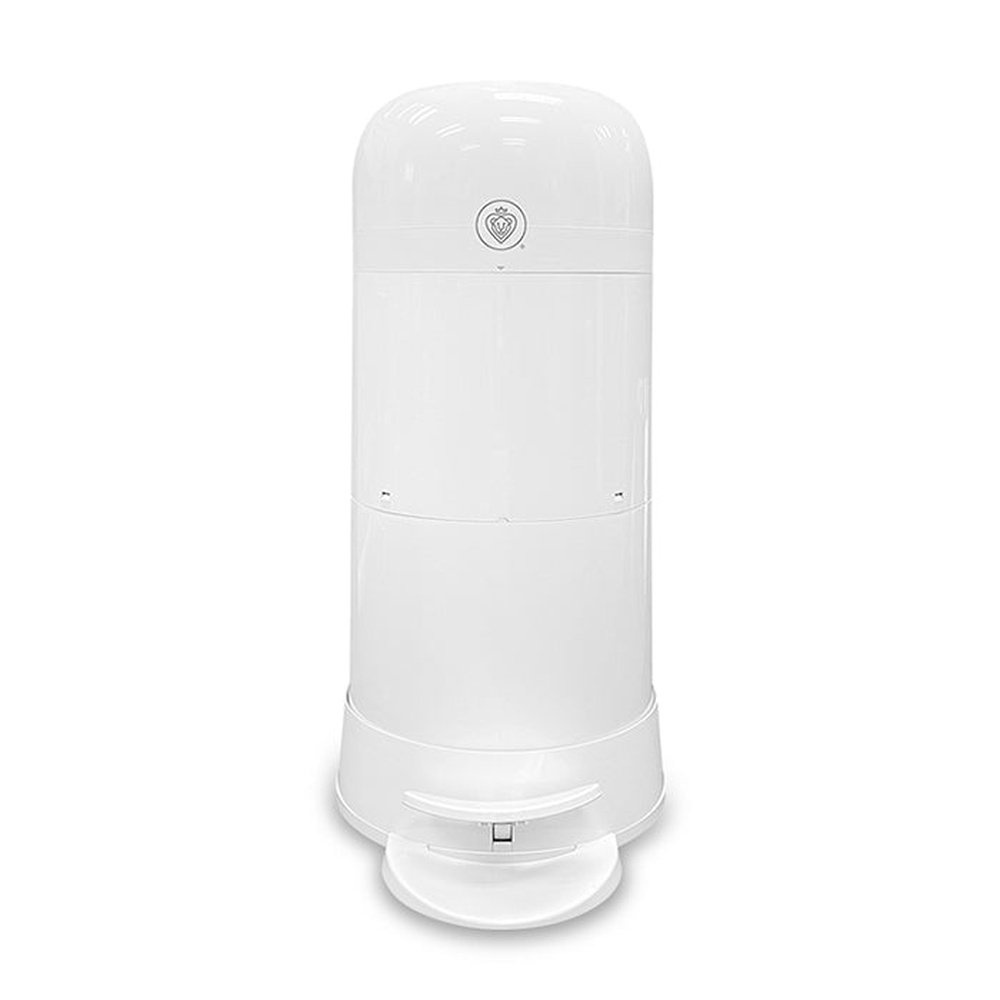
Prince Lionheart My Twist'r Diaper System
Prince Lionheart My Twist'r Diaper System Welcome to the new age of diaper disposal – the revolutionary and incredibly user-friendly My Twist’R® Diaper Pail. Developed with busy parents in mind, this product makes diapering easy and efficient without any tedious steps. Our Outsmarts Odors™ system traps odors, while our patented Drop. Step. Done® system seals shut waste without cutting or tying off anything! Say goodbye to smelly nurseries and spending time cleaning up pails – My Twist'R does it all so that you can focus on taking care of your baby. Plus, it’s stylish design fits right into any nursery so that you don't have to sacrifice beauty for utility. What’s more is that this wonderful product is strong enough to handle years of use, making sure that even after countless diaper changes, it still looks as good as new! Be prepared for your upcoming adventures in parenting - purchase the My Twist'R today! It’ll be the one thing out there that won’t add to your stress. Smart - Outsmarts Odors™ with the Diaper Twist'R® and breathe easy knowing you won't have to suffer through little (or big!) 'accidents'. Keep those pesky stinkers out of sight with a simple twist. No cutting, tying or kneeling required, so diaper duty is hassle-free! Quick - Instantly lock away stinky diapers in no time at all. Simply twist the lid and wave your magic wand to bid farewell to that nasty mess in one spin. Remove bags quickly – forget about cutting, tying or kneeling. Easy - No need to break the bank for fresh diapers; just about 25 cents per day or $7.58 each month is enough! Save yourself from unpleasant smells and keep those adorable bums clean and comfy. Value - Get 6 thousand diapers during your little one's first two-and-a half years for an incredibly low cost. Spend less money on diapering while enjoying life's precious moments without worrying about the mess and stink! PATENTED TWIST TECHNOLOGY - Keep your nursery neat and organized with this revolutionary twist system! Securely store diapers in bags using our patented twist-seal technology that keeps odors tightly locked away. HIGH CAPACITY BAGS - Big on convenience, you can store up to 35 newborn-sized soiled nappies in a single bag. Whether Pampers, Huggies or Kirkland brand - our bags have got you covered! 7-LAYER BAGS - Enjoy smelling the air around your home instead of those dreaded whiffs from dirty diapers! Our 7-Layer bags work hard to ensure no smelly molecules escape, creating a cleaner house. ACTIVATED CHARCOAL - Tired of strong diaper pail odor? Our charcoal sachets and 7-Layer bags team up to neutralize even the strongest smells. With Prince Lionheart's My Twist'r Diaper System, you'll thank yourself for taking that extra step towards a fresh smelling home!
Brand: Prince Lionheart
Category: Baby & Toddler > Diapering > Diaper Pails > Diaper Disposal Systems